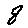
Label: 8